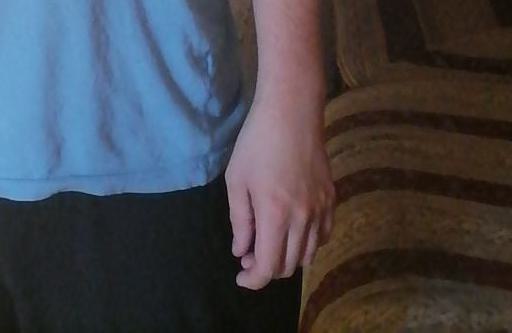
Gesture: no_gesture